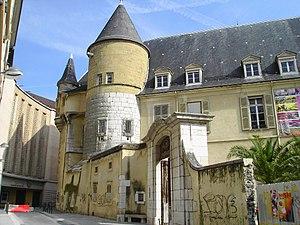
Tour de la trésorerie dans l'hôtel de Lesdiguières - Grenoble
L'Hôtel de Lesdiguières est un édifice historique construit à partir de 1602, situé rue Hector Berlioz, devant le jardin de ville de Grenoble.